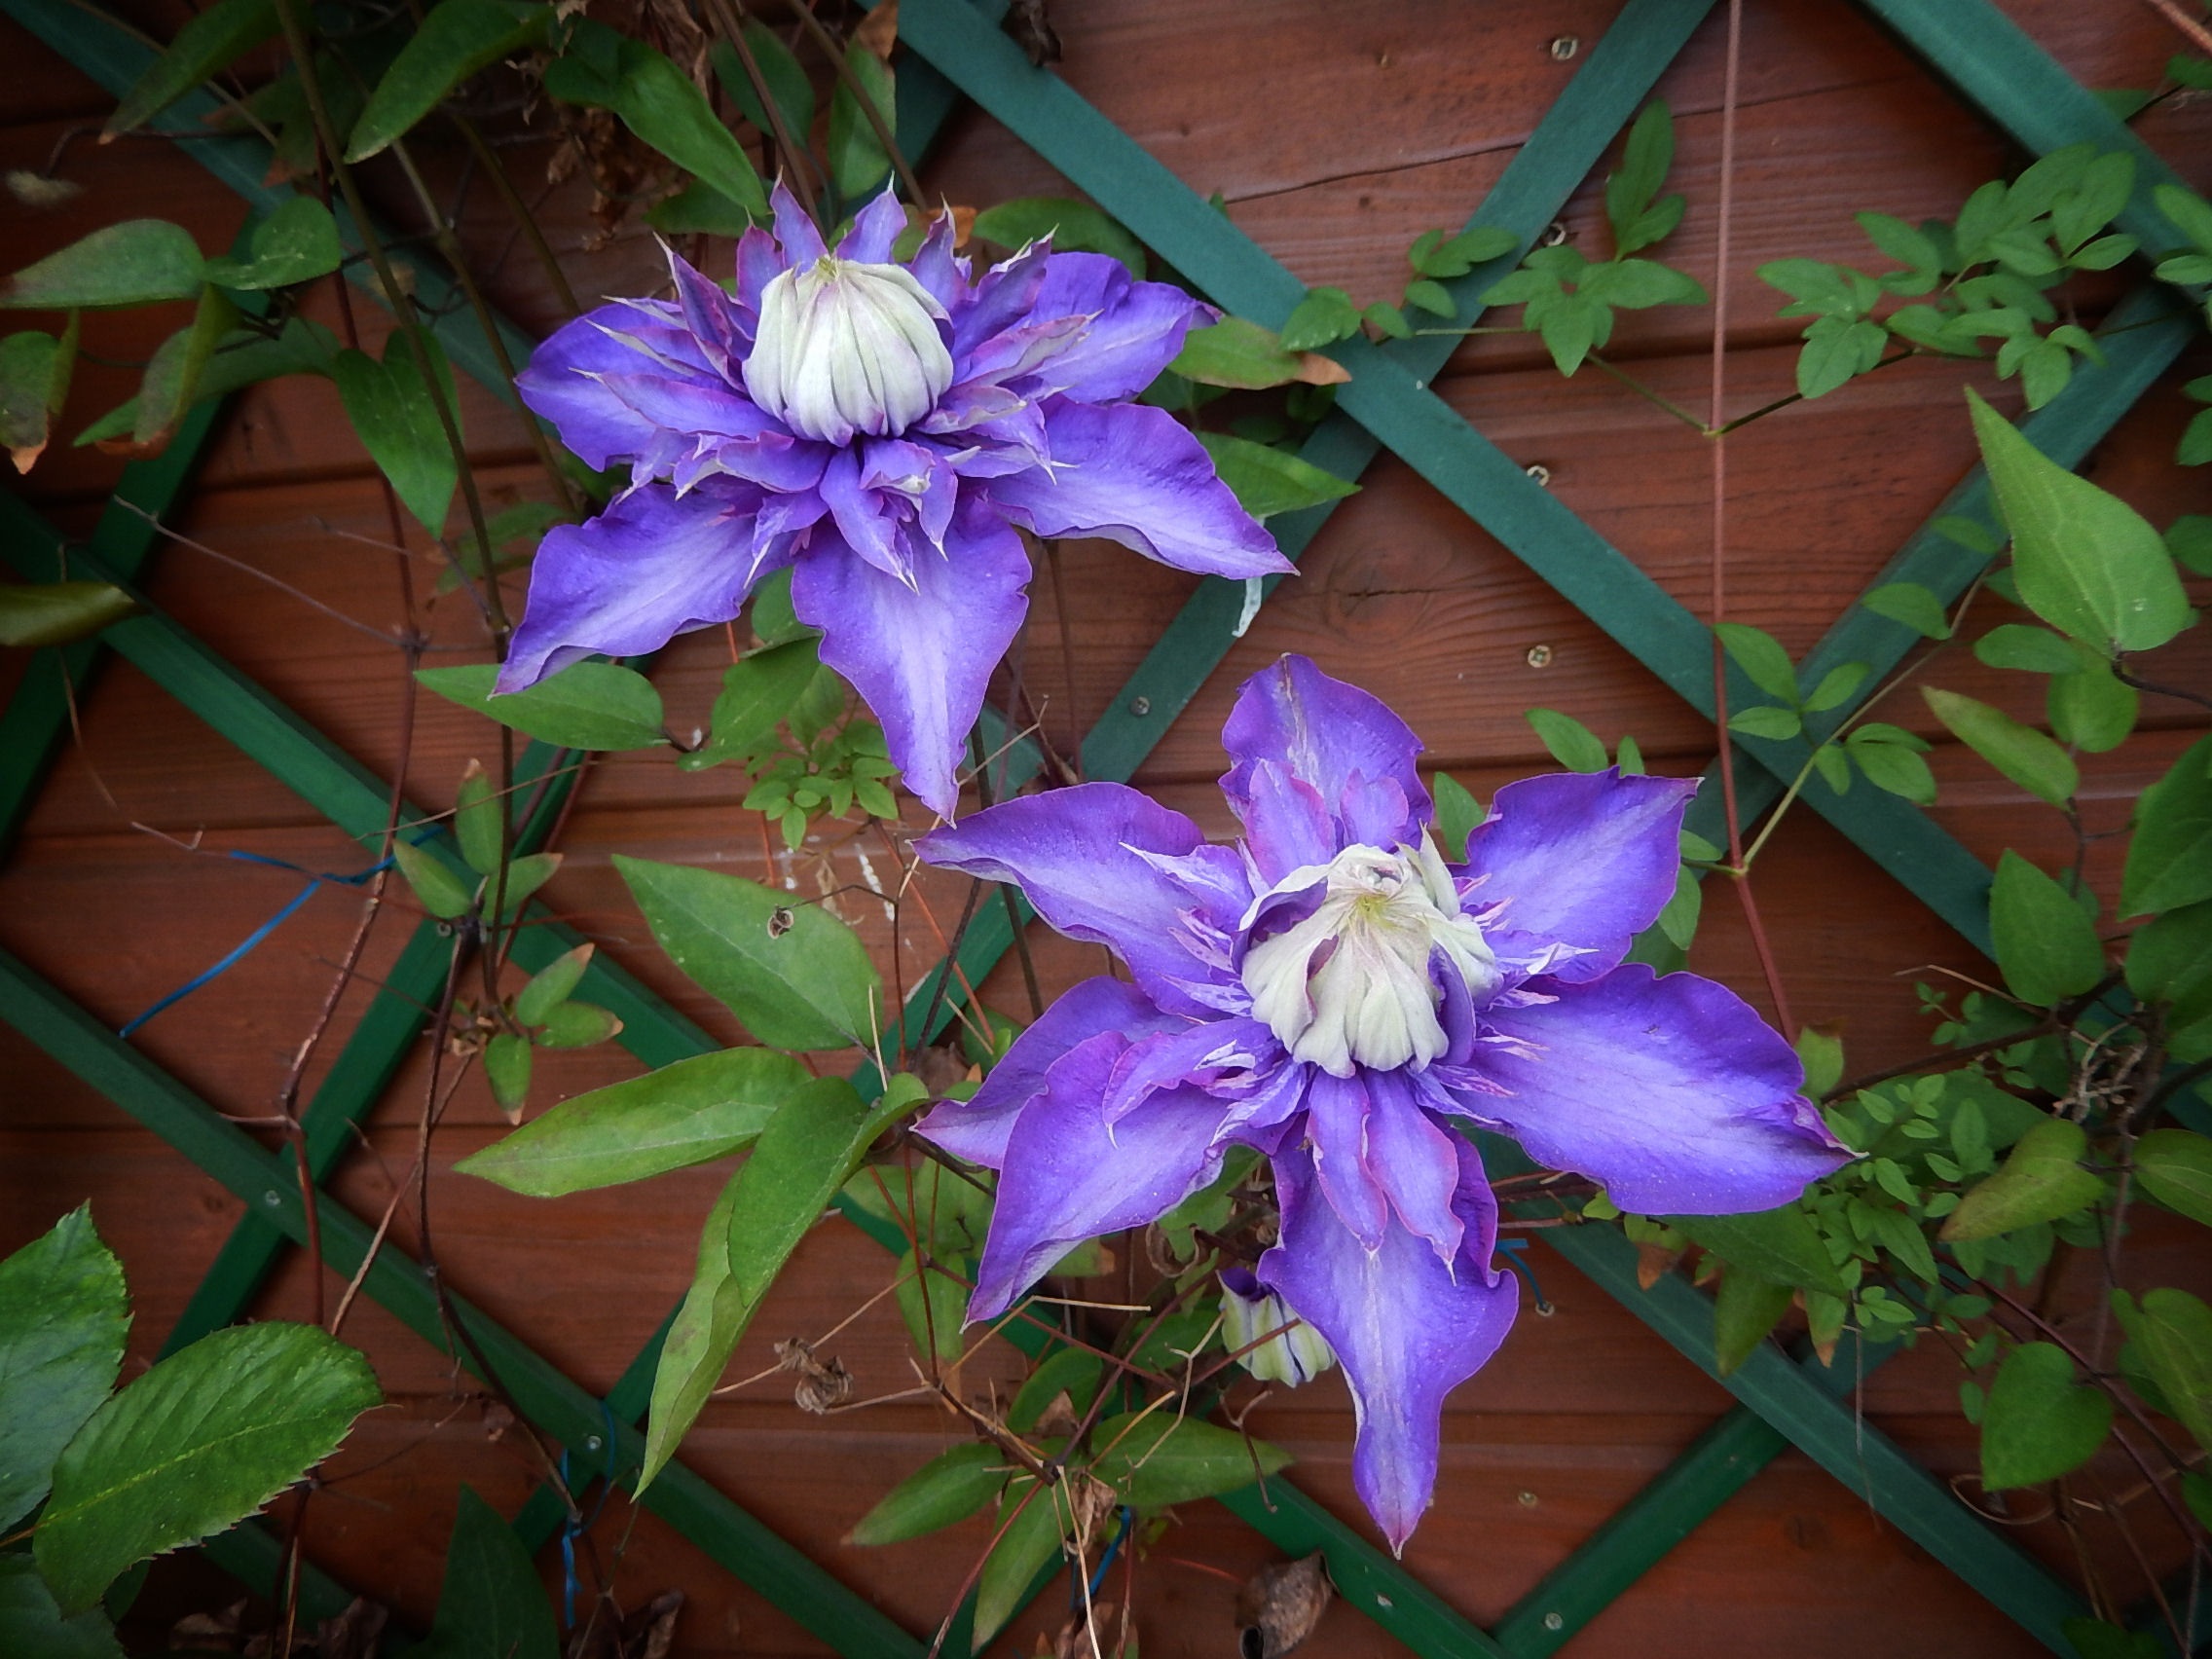
blossom, plant, flower, petal, bloom, botany, flora, violet, beautiful, clematis, hauswand, trellis, flowering plant, rank growths, land plant